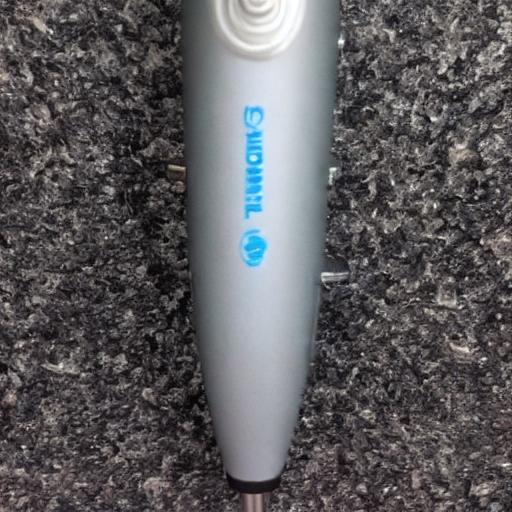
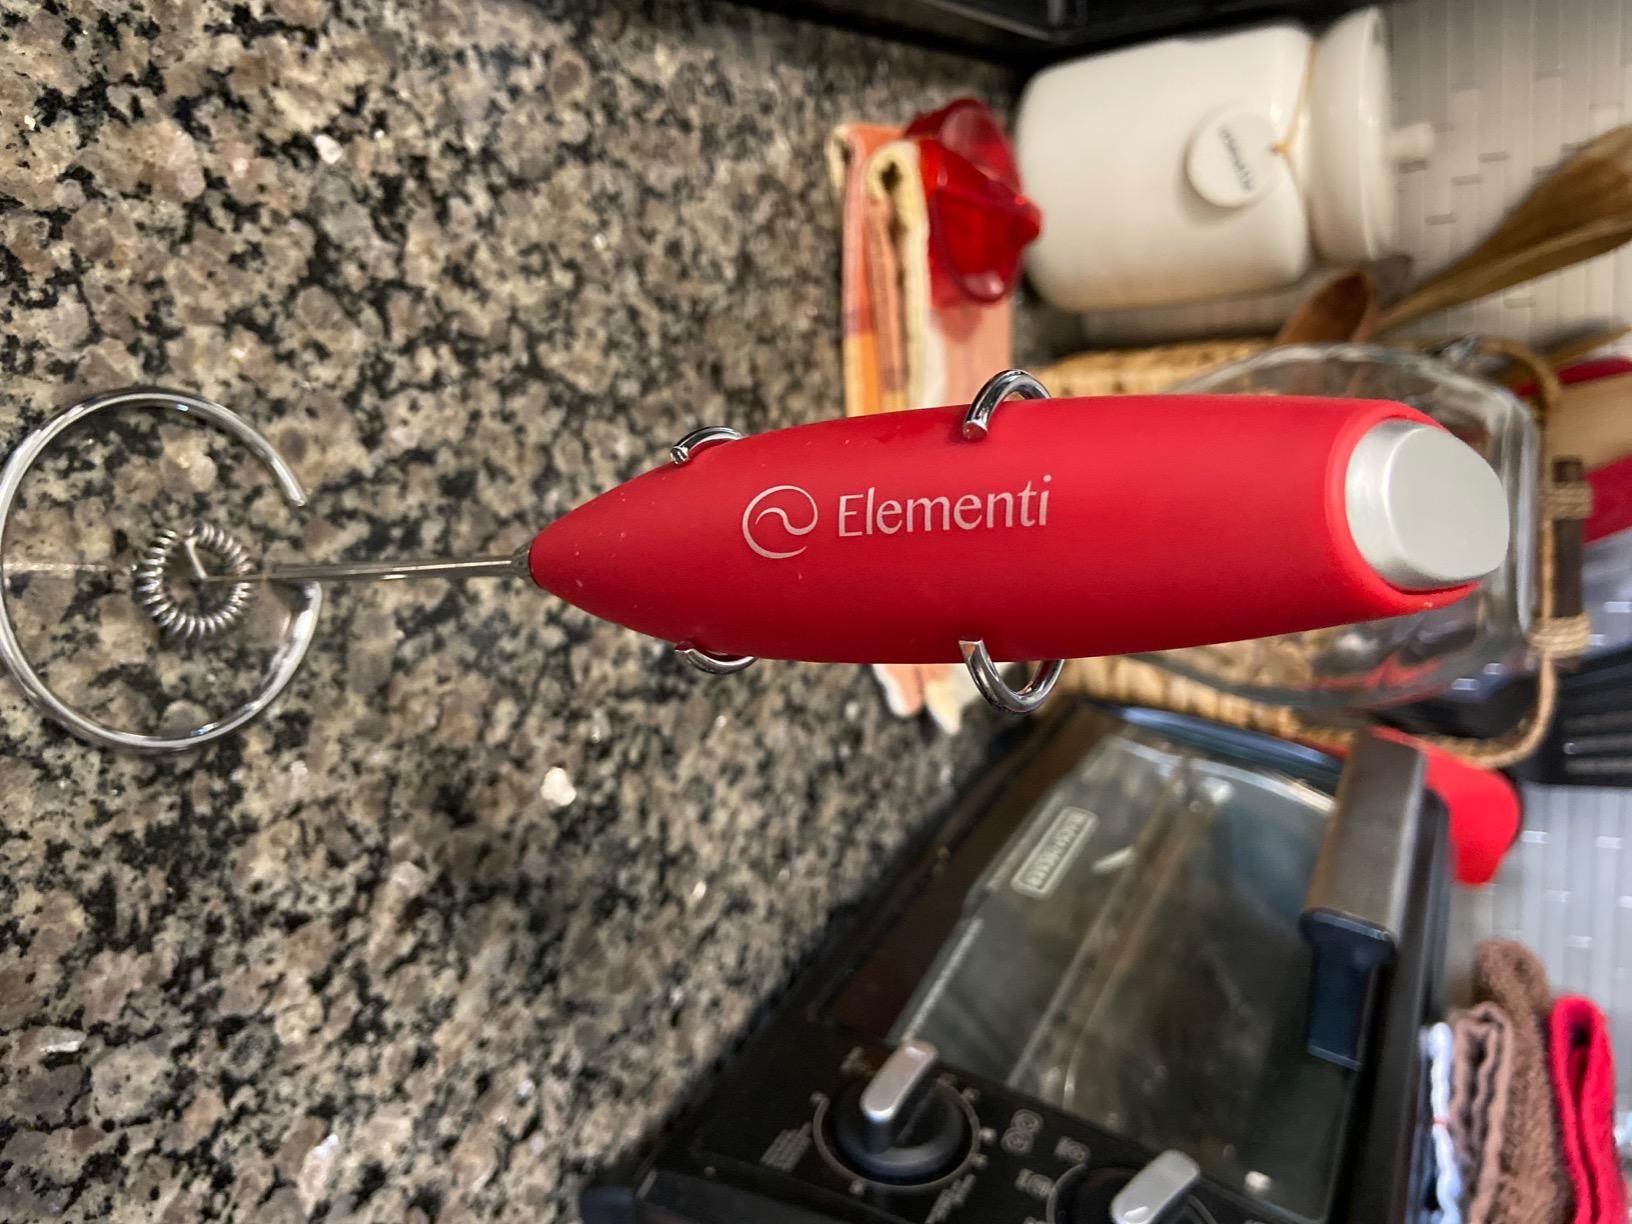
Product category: items_mixer
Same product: no